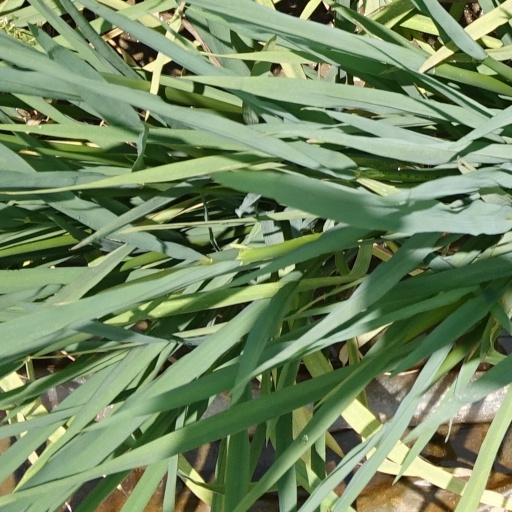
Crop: rice